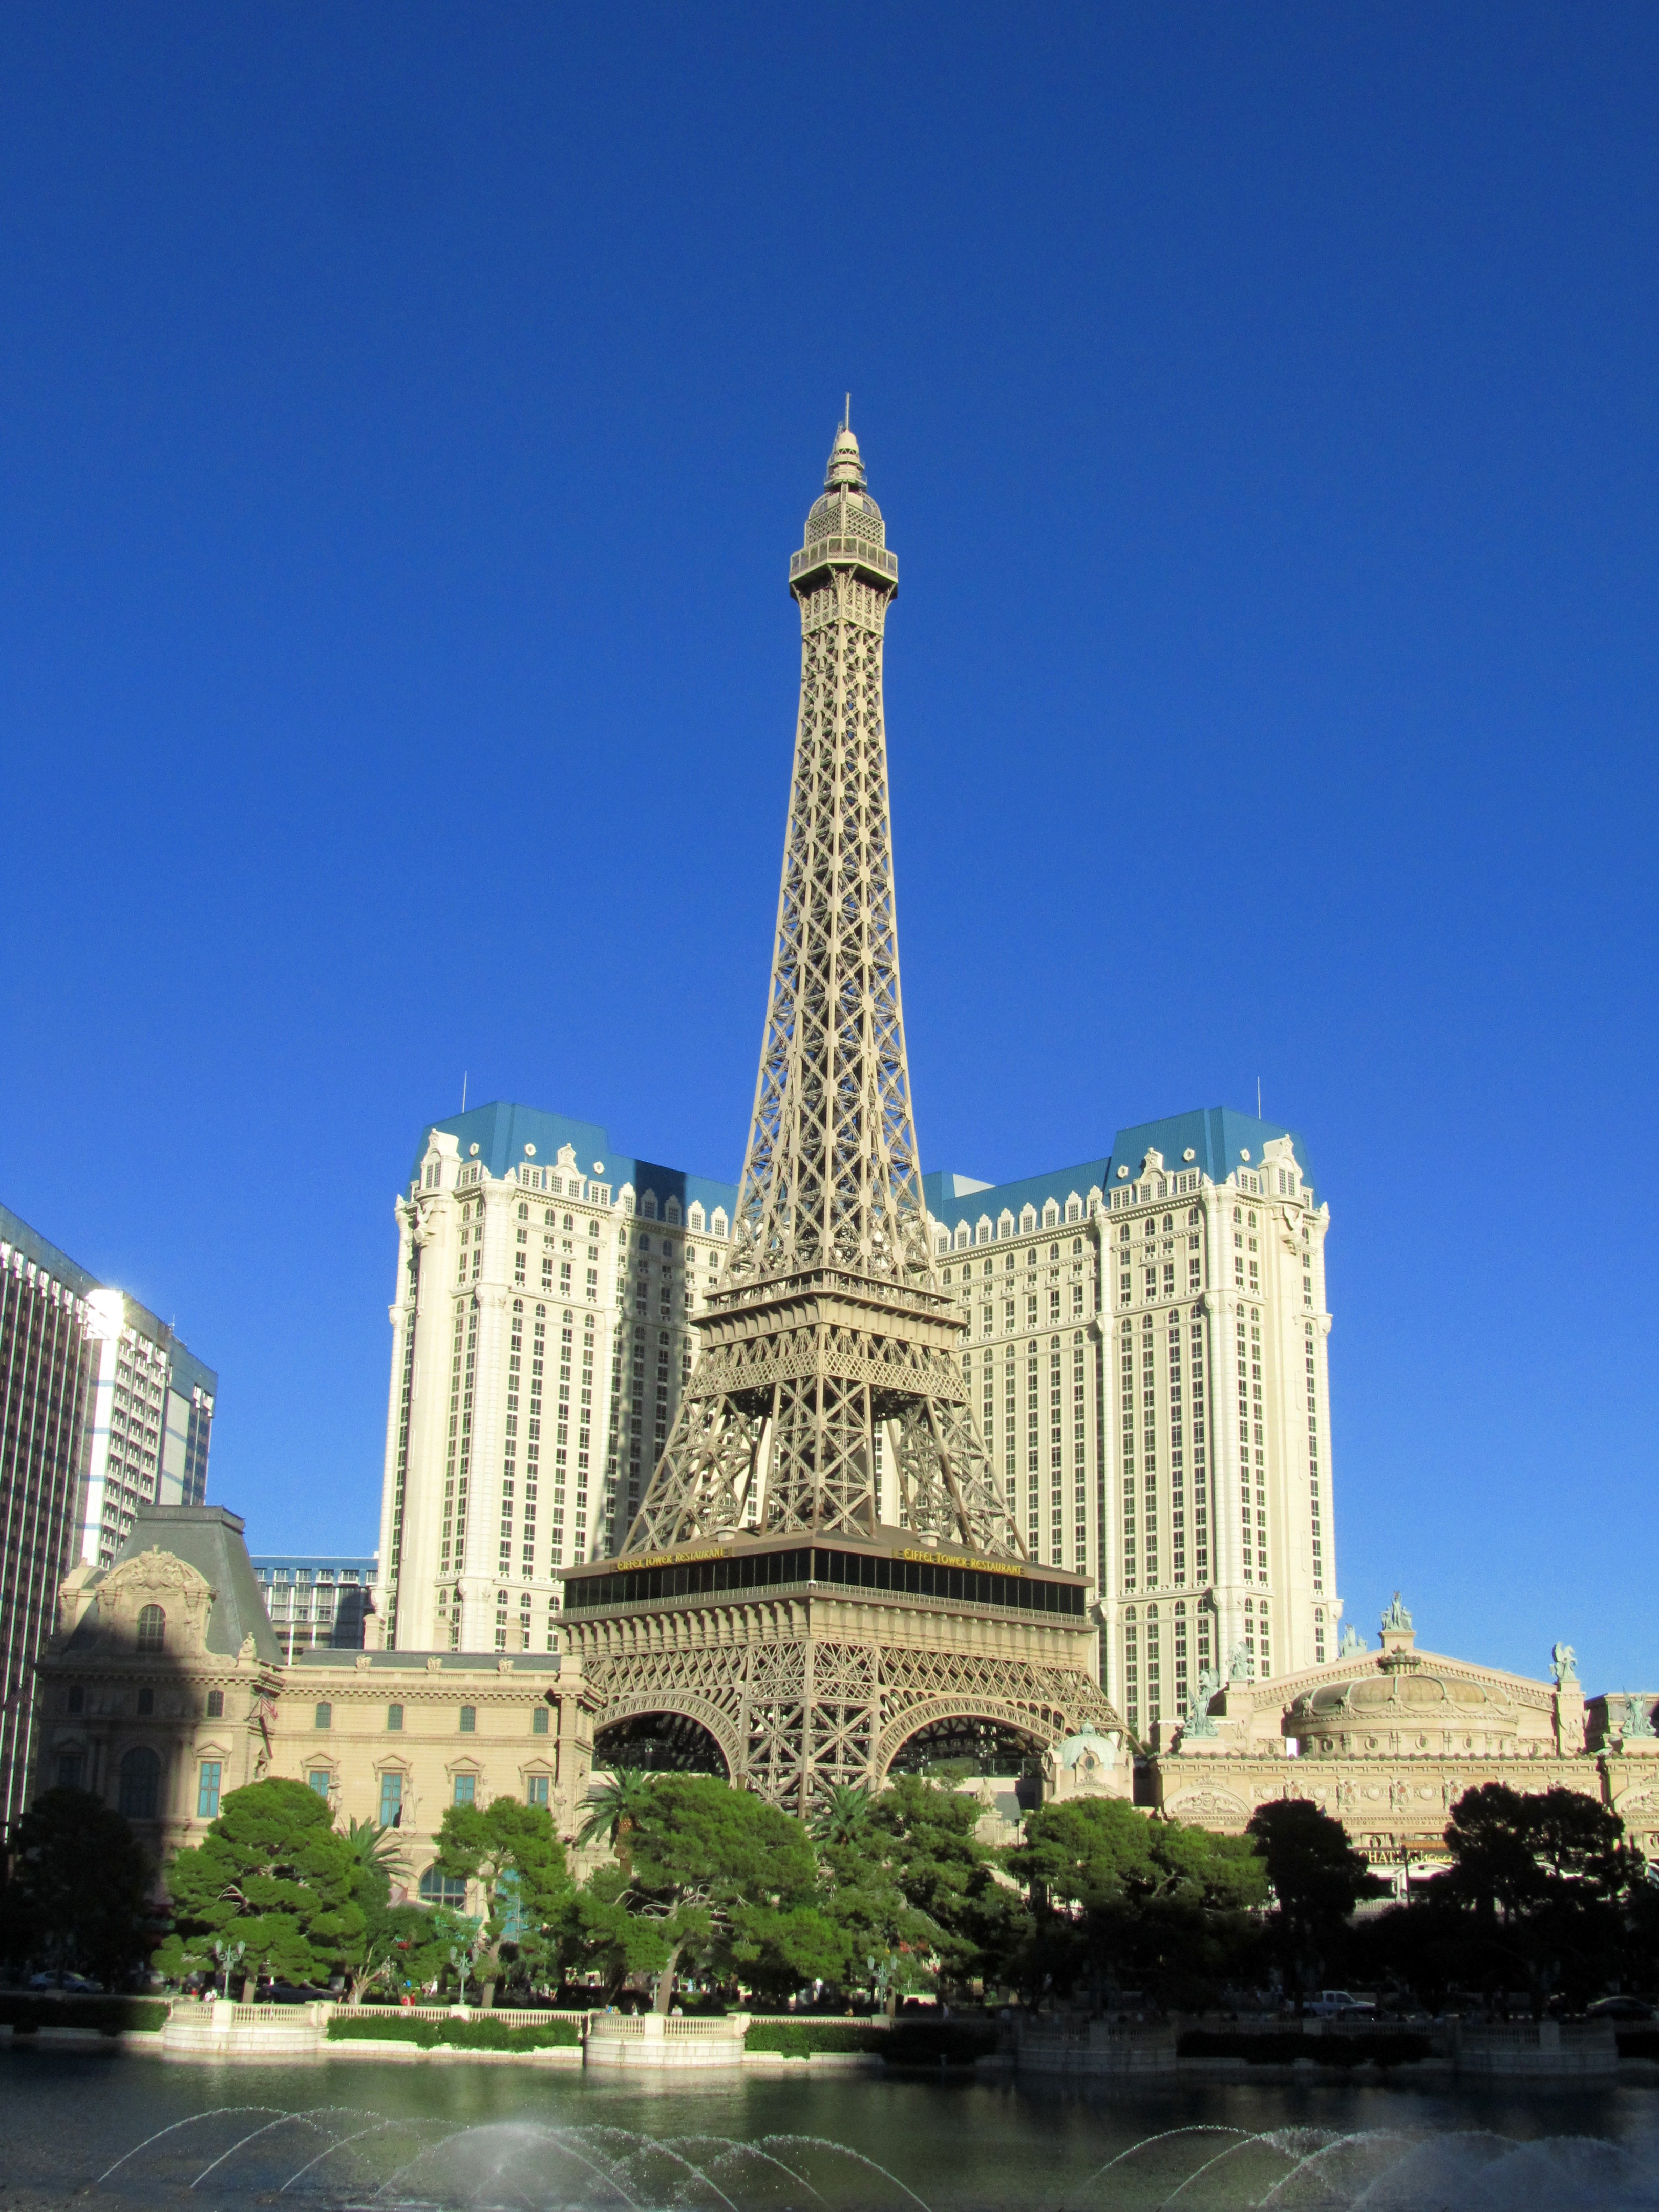
building, palace, eiffel tower, skyscraper, monument, cityscape, tower, landmark, cathedral, tourism, place of worship, spire, bellagio, las vegas, tours, historic site